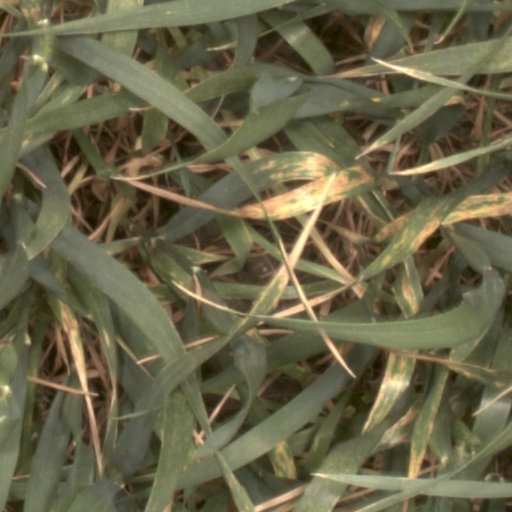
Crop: wheat